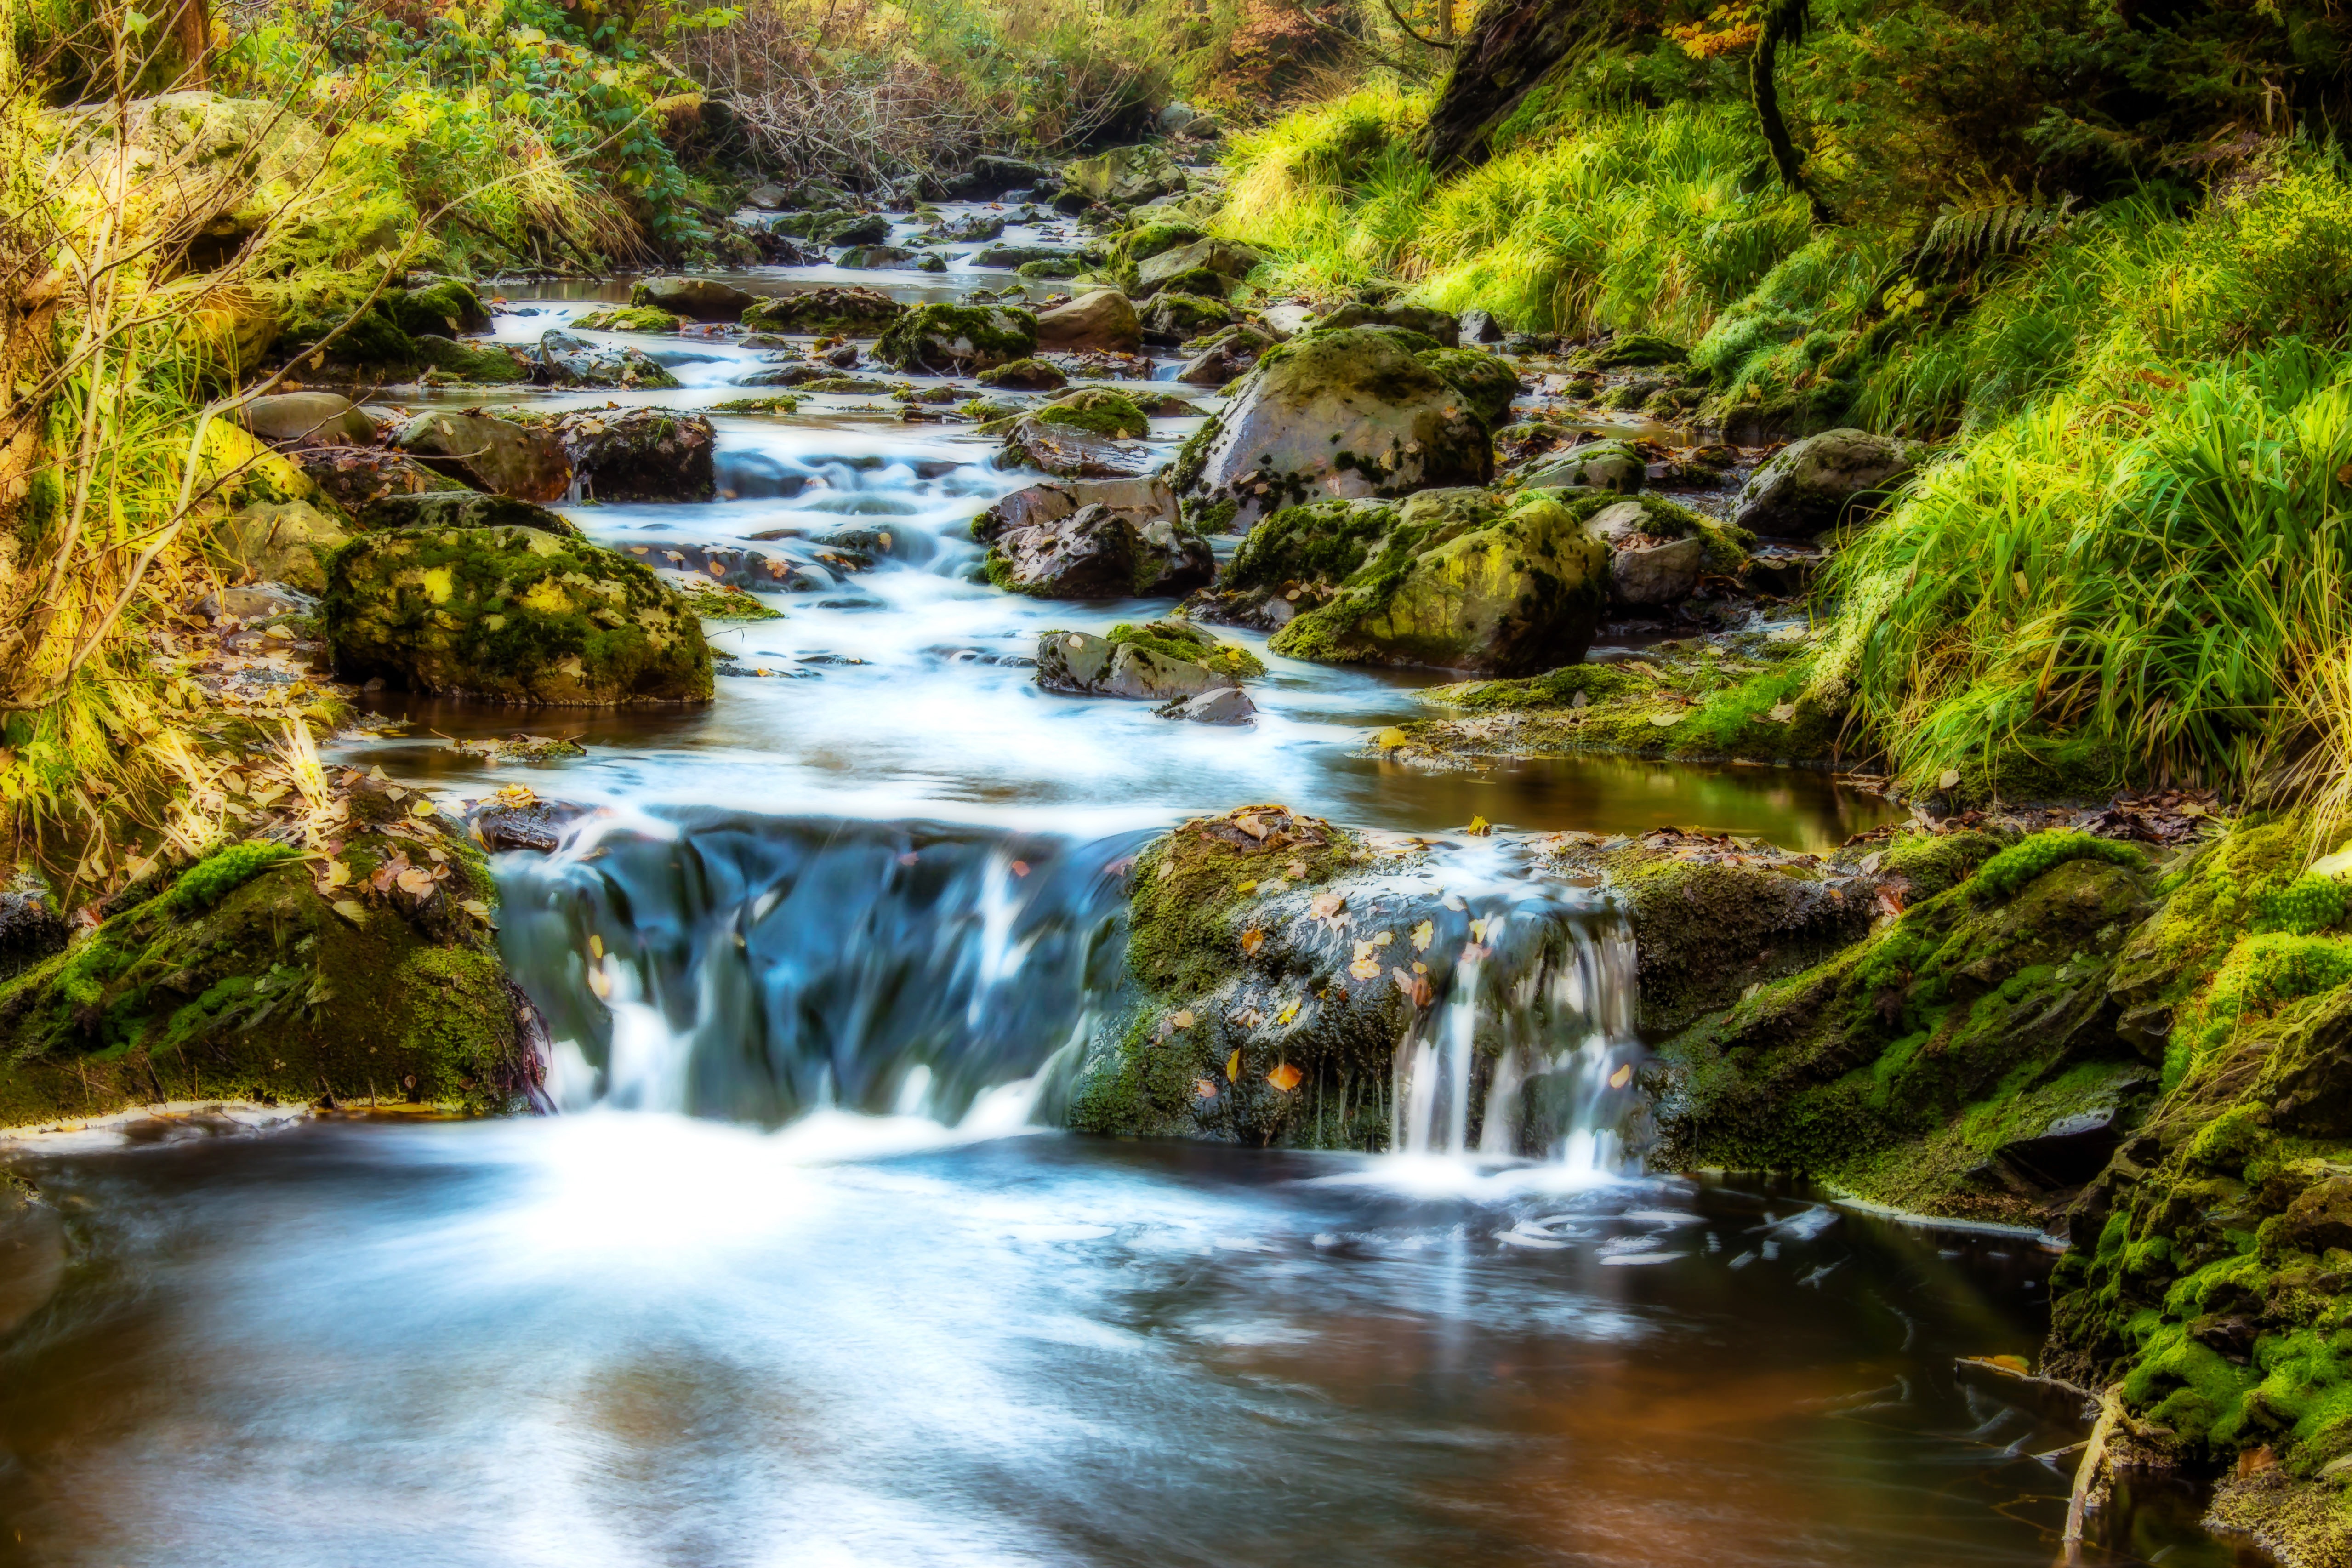
landscape, water, nature, forest, waterfall, creek, wilderness, river, stream, flow, reflection, splash, autumn, rapid, bubble, body of water, trees, leaves, stones, vegetation, rainforest, woodland, habitat, waters, water feature, watercourse, grasses, pyrite rich water, landform, natural environment, geographical feature, downflow, with mossy stones, untouched by human hand, small wildlife